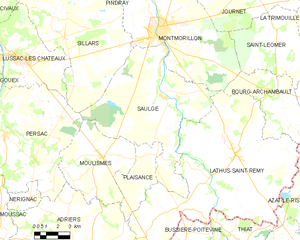
Carte des communes françaises Saulgé